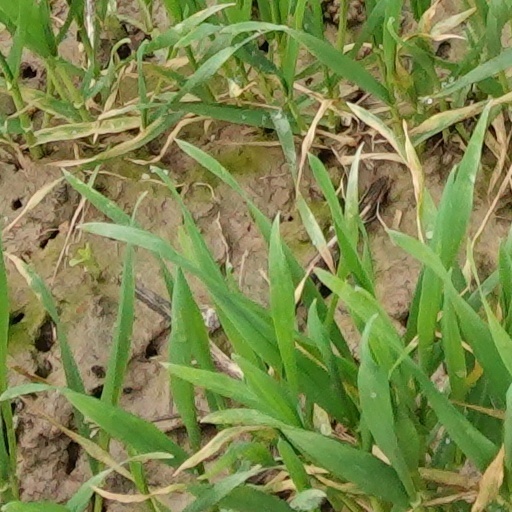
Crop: wheat